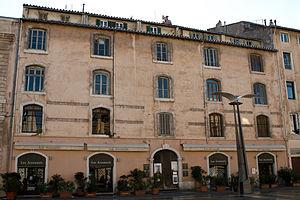
Bâtiment sur le Cours Honoré-d'Estienne-d'Orves à Marseille, Bouches-du-Rhône (France).
L’arsenal des galères est un ancien arsenal militaire situé à Marseille, en France. Il fut construit par Colbert dans la deuxième moitié du XVIIᵉ siècle pour accueillir et armer les galères du roi Louis XIV, mais ne fut pleinement opérationnel que moins de cent ans, les galères perdant rapidement leur rôle dans les marines de guerres au profit des vaisseaux.
Le cours Honoré-d'Estienne-d'Orves est un cours-place piétonne touristique de restaurants du 1ᵉʳ arrondissement de Marseille, au cœur du quartier des Arsenaux, contiguë au Vieux-Port de Marseille, baptisée du nom de l'officier de la Marine françaises, héros de la Seconde Guerre mondiale et martyr de la Résistance Honoré d'Estienne d'Orves.